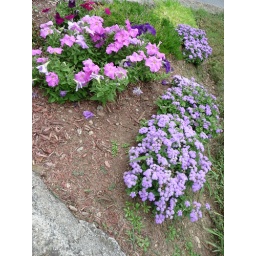
Purple and pink flowers growing in the flower bed.